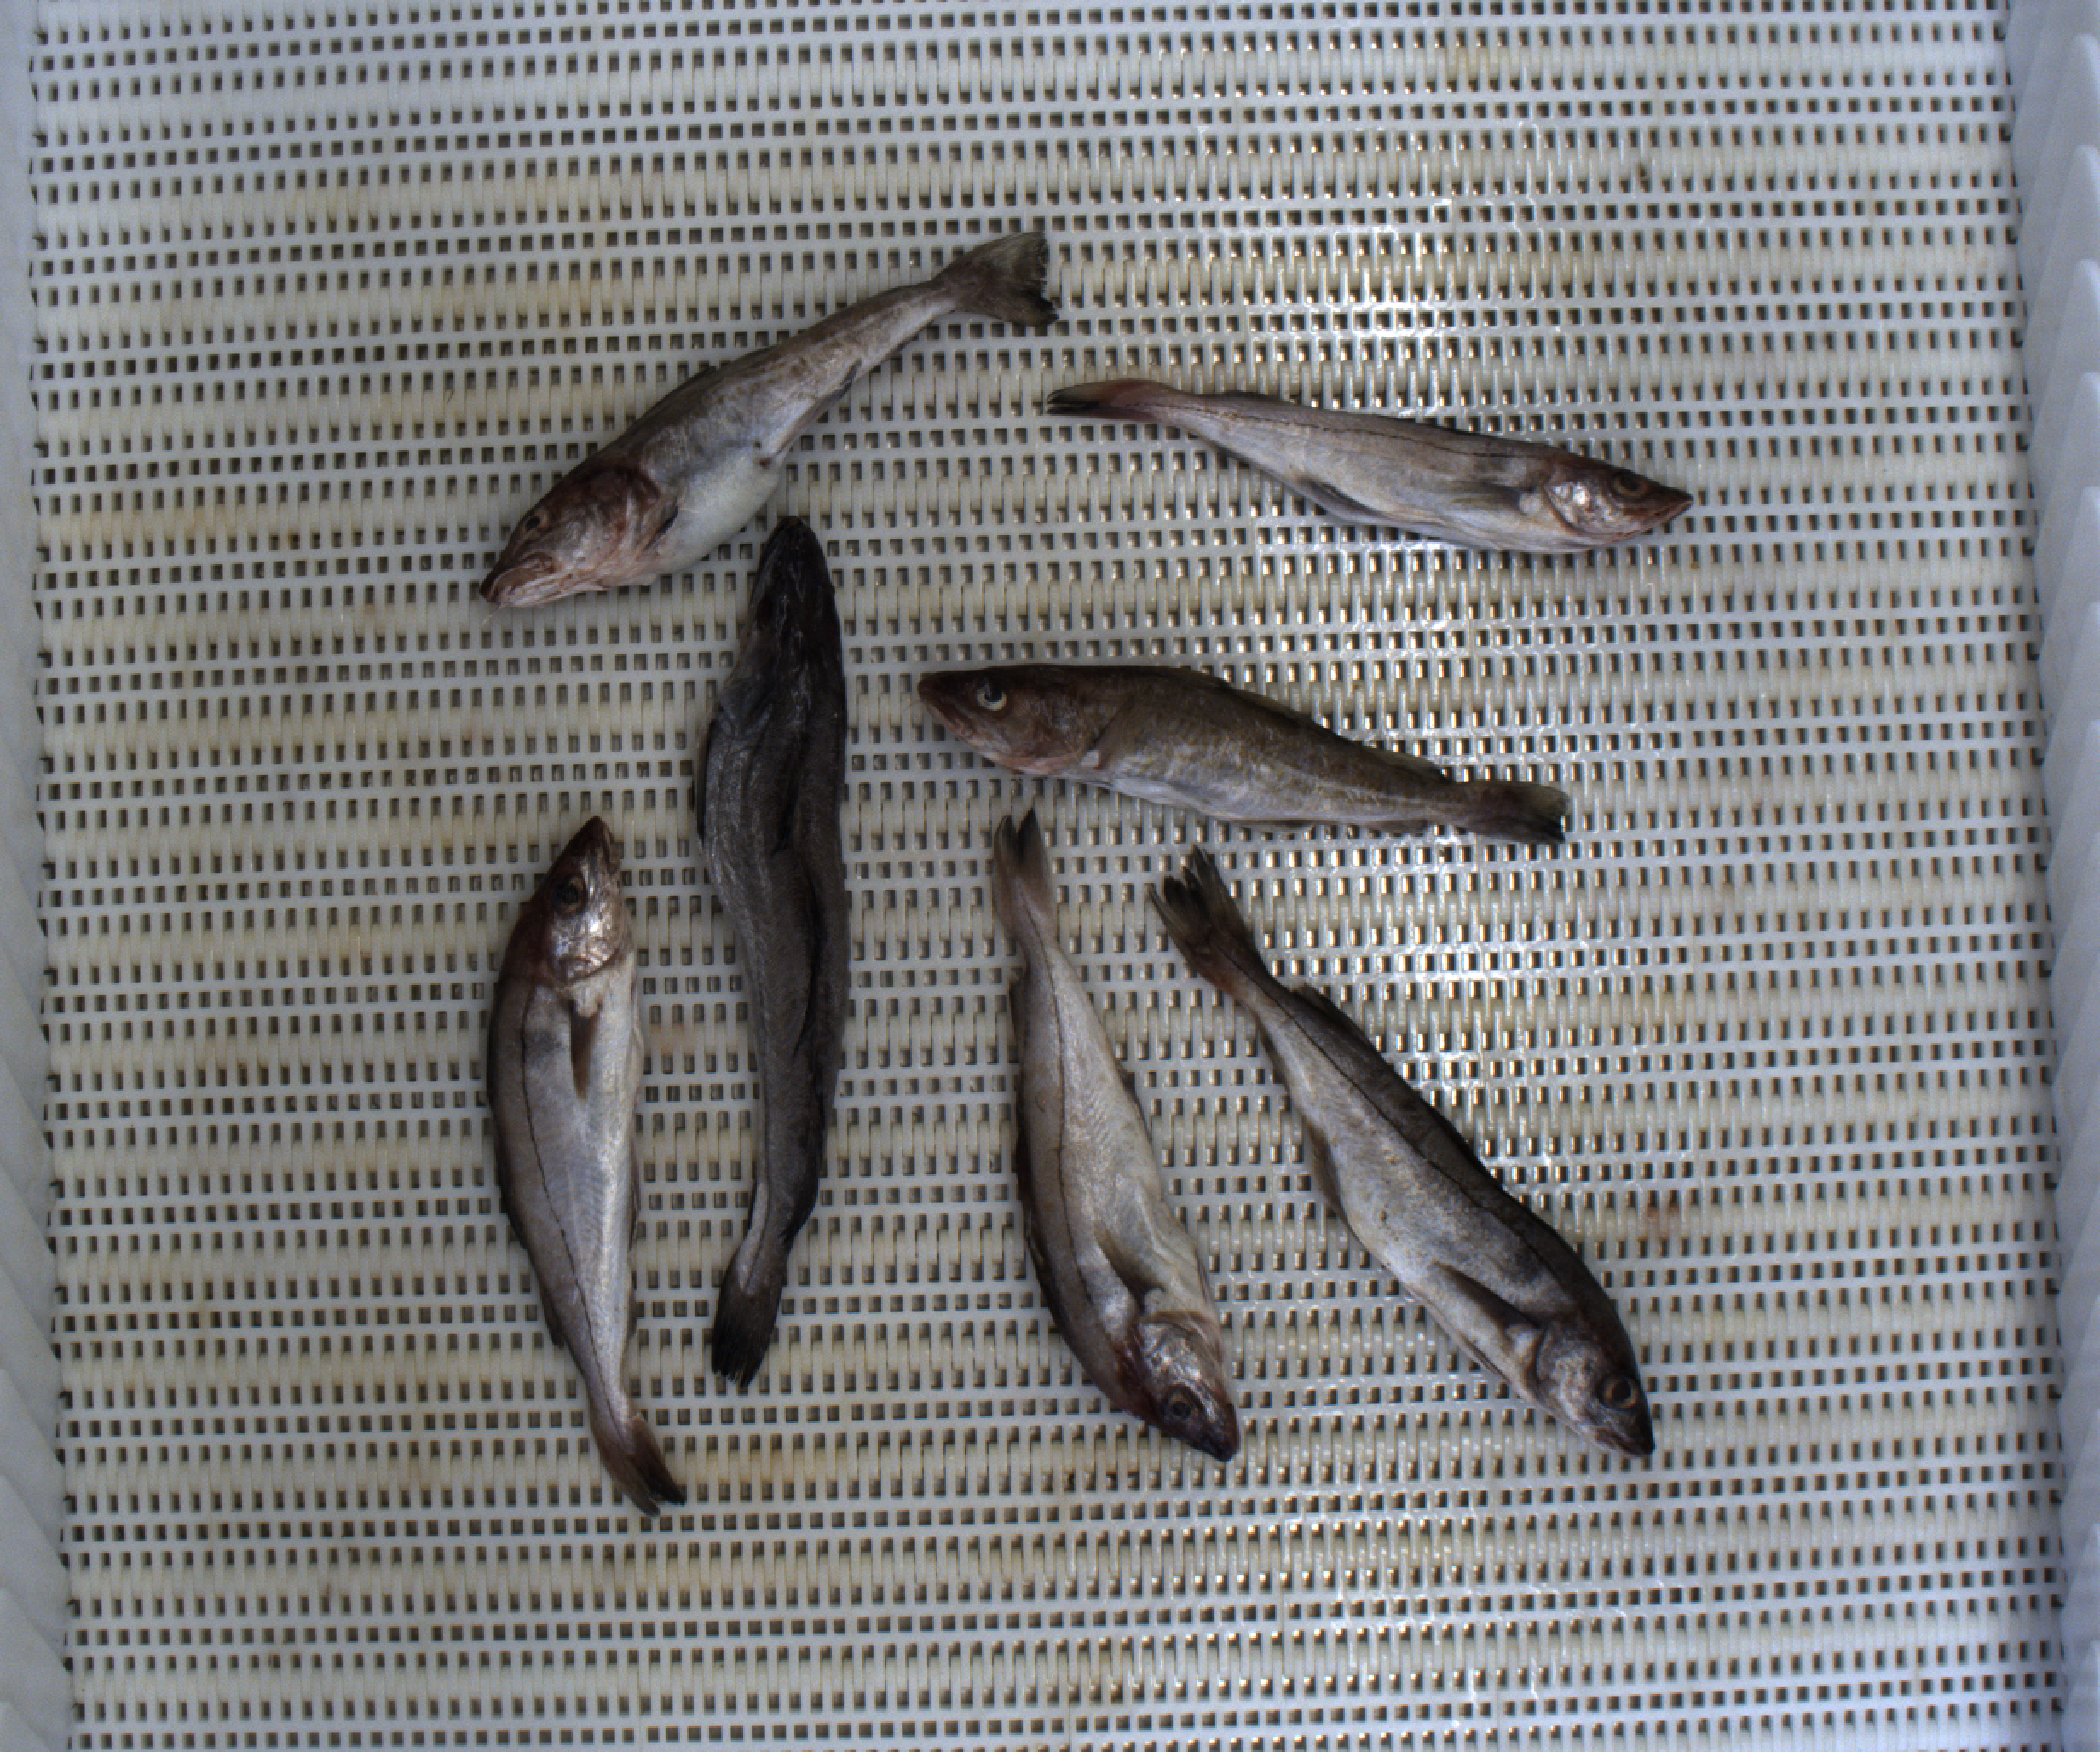
Total fish: 7
Cod: 2
Haddock: 4
Whiting: 0
Hake: 1
Horse mackerel: 0
Saithe: 0
Other: 0